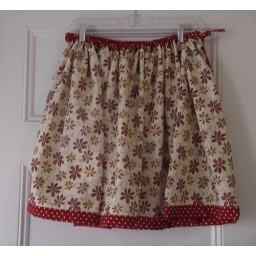
twirly skirt made using house on hill road pattern. building blocks bows by american jane and moda dots